Strahan, Tasmania

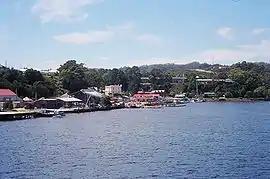
A view of Strahan, taken from a boat in Macquarie Harbour

Strahan is a small town and former port on the west coast of Tasmania. It is now a significant locality for tourism in the region.